Boris (given name)

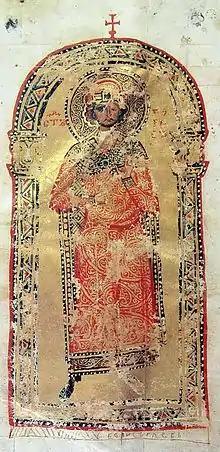
Boris I of Bulgaria

Boris, Borys or Barys (Bulgarian, Russian, Serbian) is a male name of Bulgar origin. It is most commonly used in countries in Eastern Europe. It is also used in Greece and countries that speak Germanic, Baltic and Romance languages. The spelling variant "Borys" is more common in Poland.